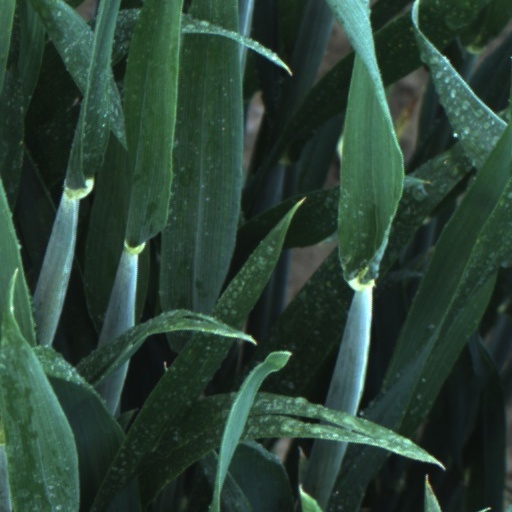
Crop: wheat